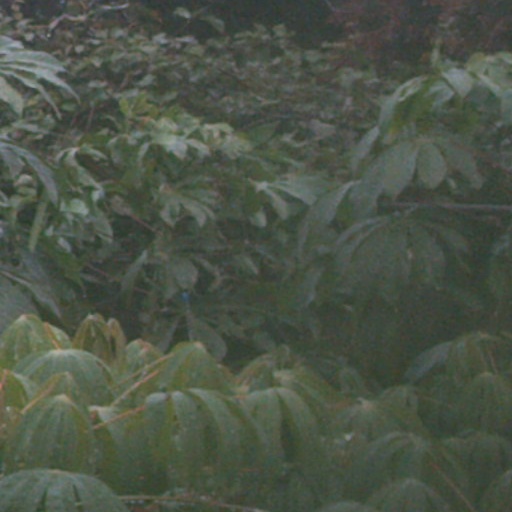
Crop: cassava